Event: Nepal Earthquake
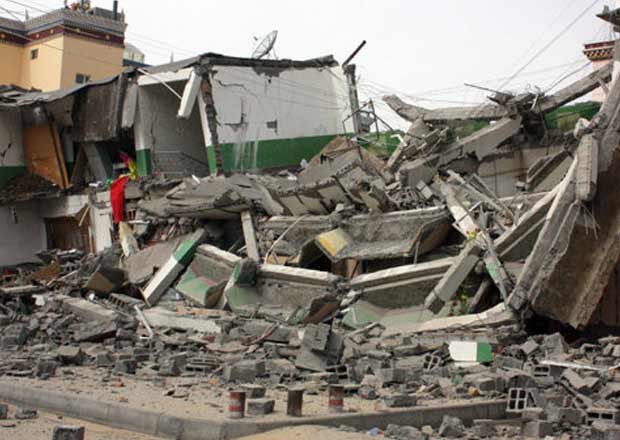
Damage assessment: damage